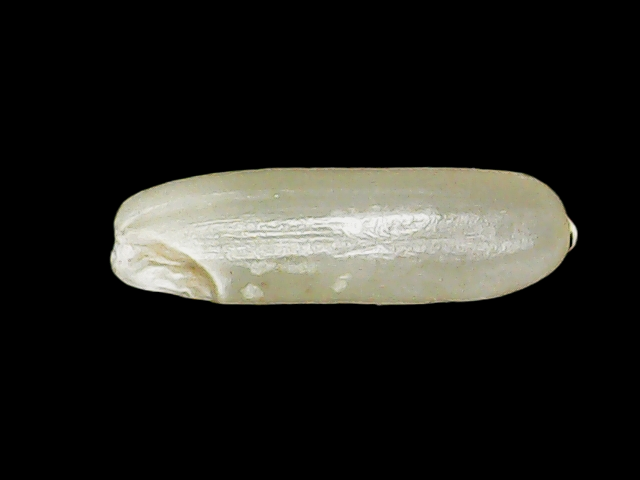
Rice variety: Binadhan7